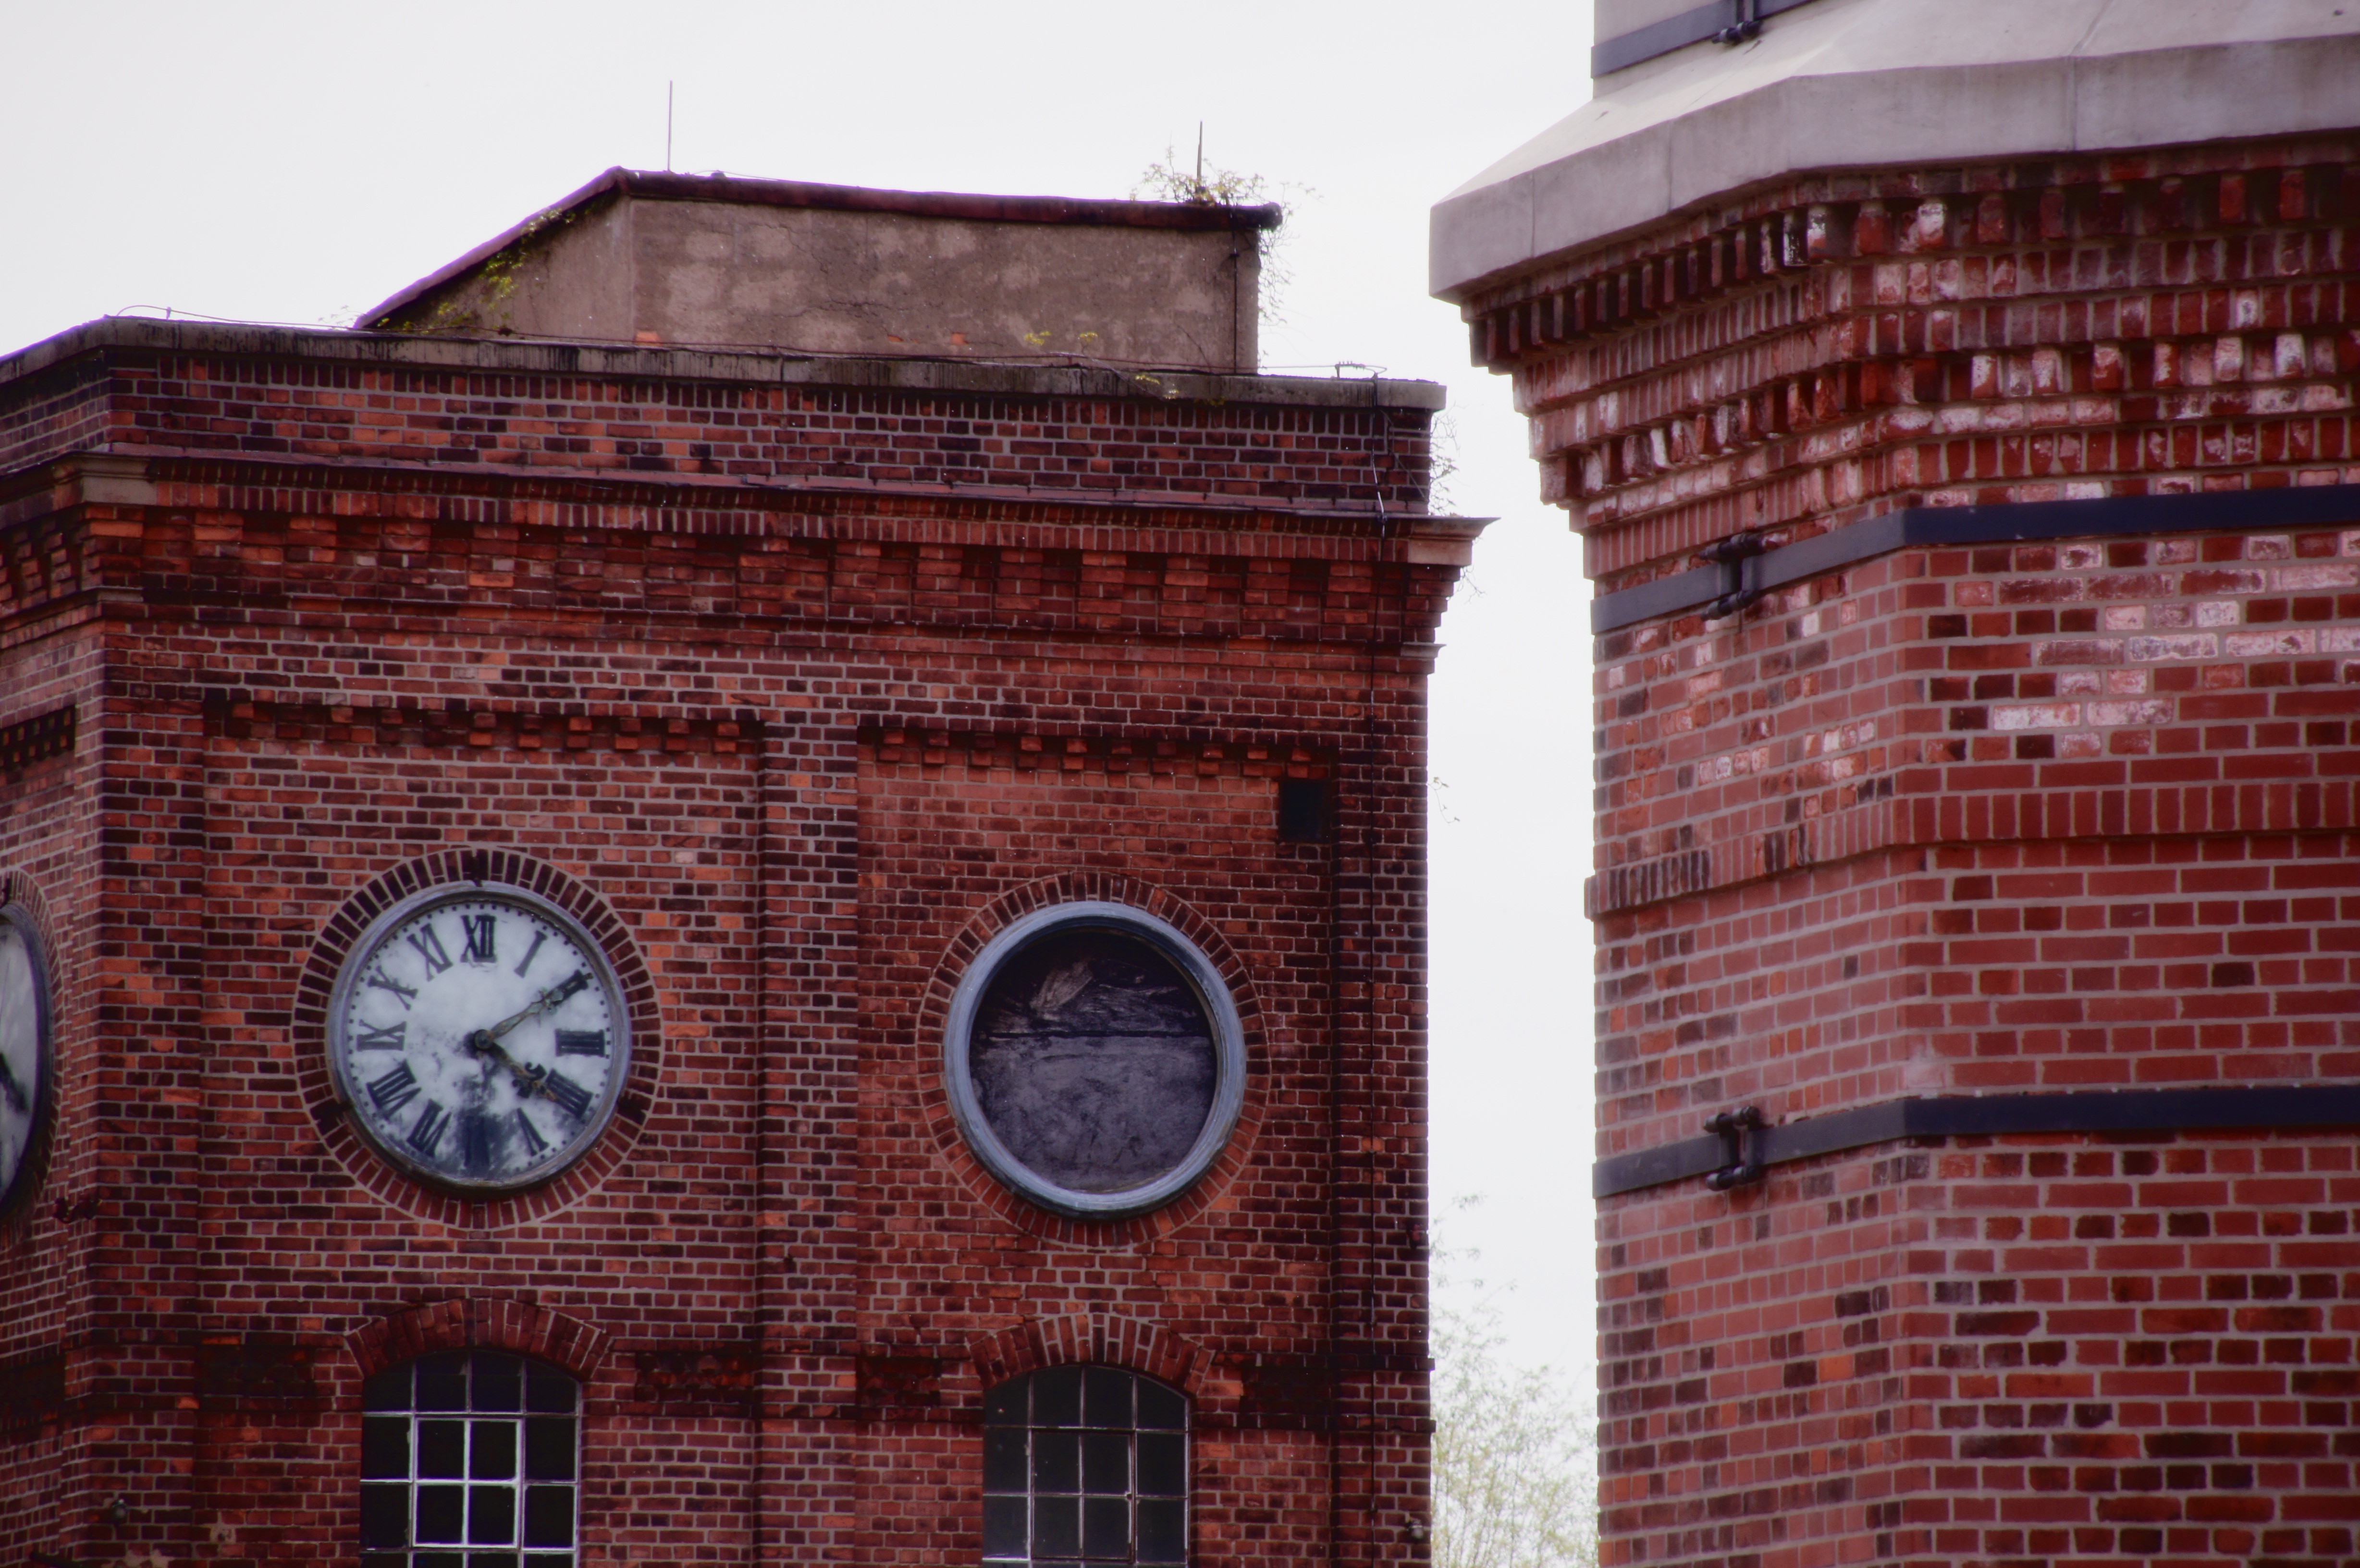
architecture, clock, wall, tower, facade, factory, brick, leipzig, clinker, urban area, baumwollspinnerei